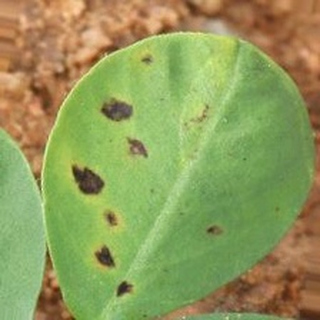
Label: groundnut_late_leaf_spot